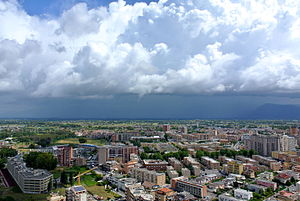
Latina (by)
Latina er en italiensk by, der er hovedby i provinsen af samme navn i regionen Lazio. Byen, der har 126.181 indbyggere, blev grundlagt i 1932 under navnet Littoria.